Lifeboat Monument, St Annes

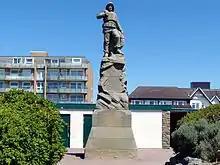

The Lifeboat Monument, St Annes, stands on South Promenade, St Annes, Fylde, Lancashire, England. It commemorates the death of 13 lifeboatmen from St Annes who were lost in the attempt to rescue the crew of the German barque "Mexico" that had been driven into a sandbank in a gale in December 1886. The lifeboat from Southport also lost 14 of its 16 man crew in the disaster. The monument depicts a lifeboatman looking out to sea and standing on a rock-like plinth. It is recorded in the National Heritage List for England as a designated Grade II listed building.